822d Air Division

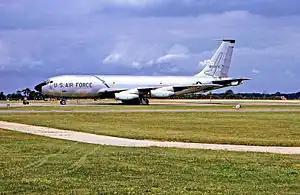
KC-135A of the division's 911th Air Refueling Squadron

As Strategic Air Command (SAC) began to equip with the Boeing B-52 Stratofortress, it was concerned that bases with large concentrations of the new jet bombers made attractive targets. SAC's response was to break up its B-52 wings and scatter their aircraft over a larger number of bases, thus making it more difficult for the Soviet Union to knock out the entire fleet with a surprise first strike. In 1959, Tactical Air Command (TAC) was in the process of withdrawing its fighters from Turner Air Force Base, which had been a SAC fighter aircraft and reconnaissance base until the spring of 1957. On 1 January 1959, SAC resumed control of Turner and activated the 822d Air Division and 4138th Strategic Wing to prepare Turner for the arrival of SAC heavy bombers and tankers. The 4134th Strategic Wing at Eglin Air Force Base, Florida and the 4241st Strategic Wing at Seymour Johnson Air Force Base, North Carolina, both of which had been organized a few months earlier, were also assigned to the division when it activated. Six months later, the 4137th Strategic Wing at Robins Air Force Base, Georgia was organized and assigned to the 822d. None of these bases had served as heavy bomber locations before, and only Turner belonged to SAC. Eglin was an Air Force Systems Command base, Seymour Johnson was a TAC base, and Robins was an Air Force Logistics Command base.